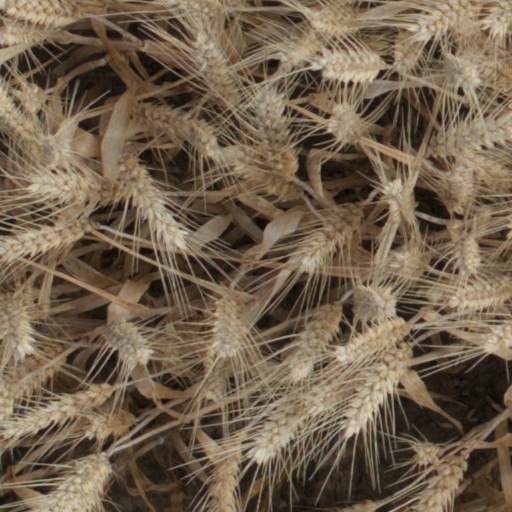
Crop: wheat